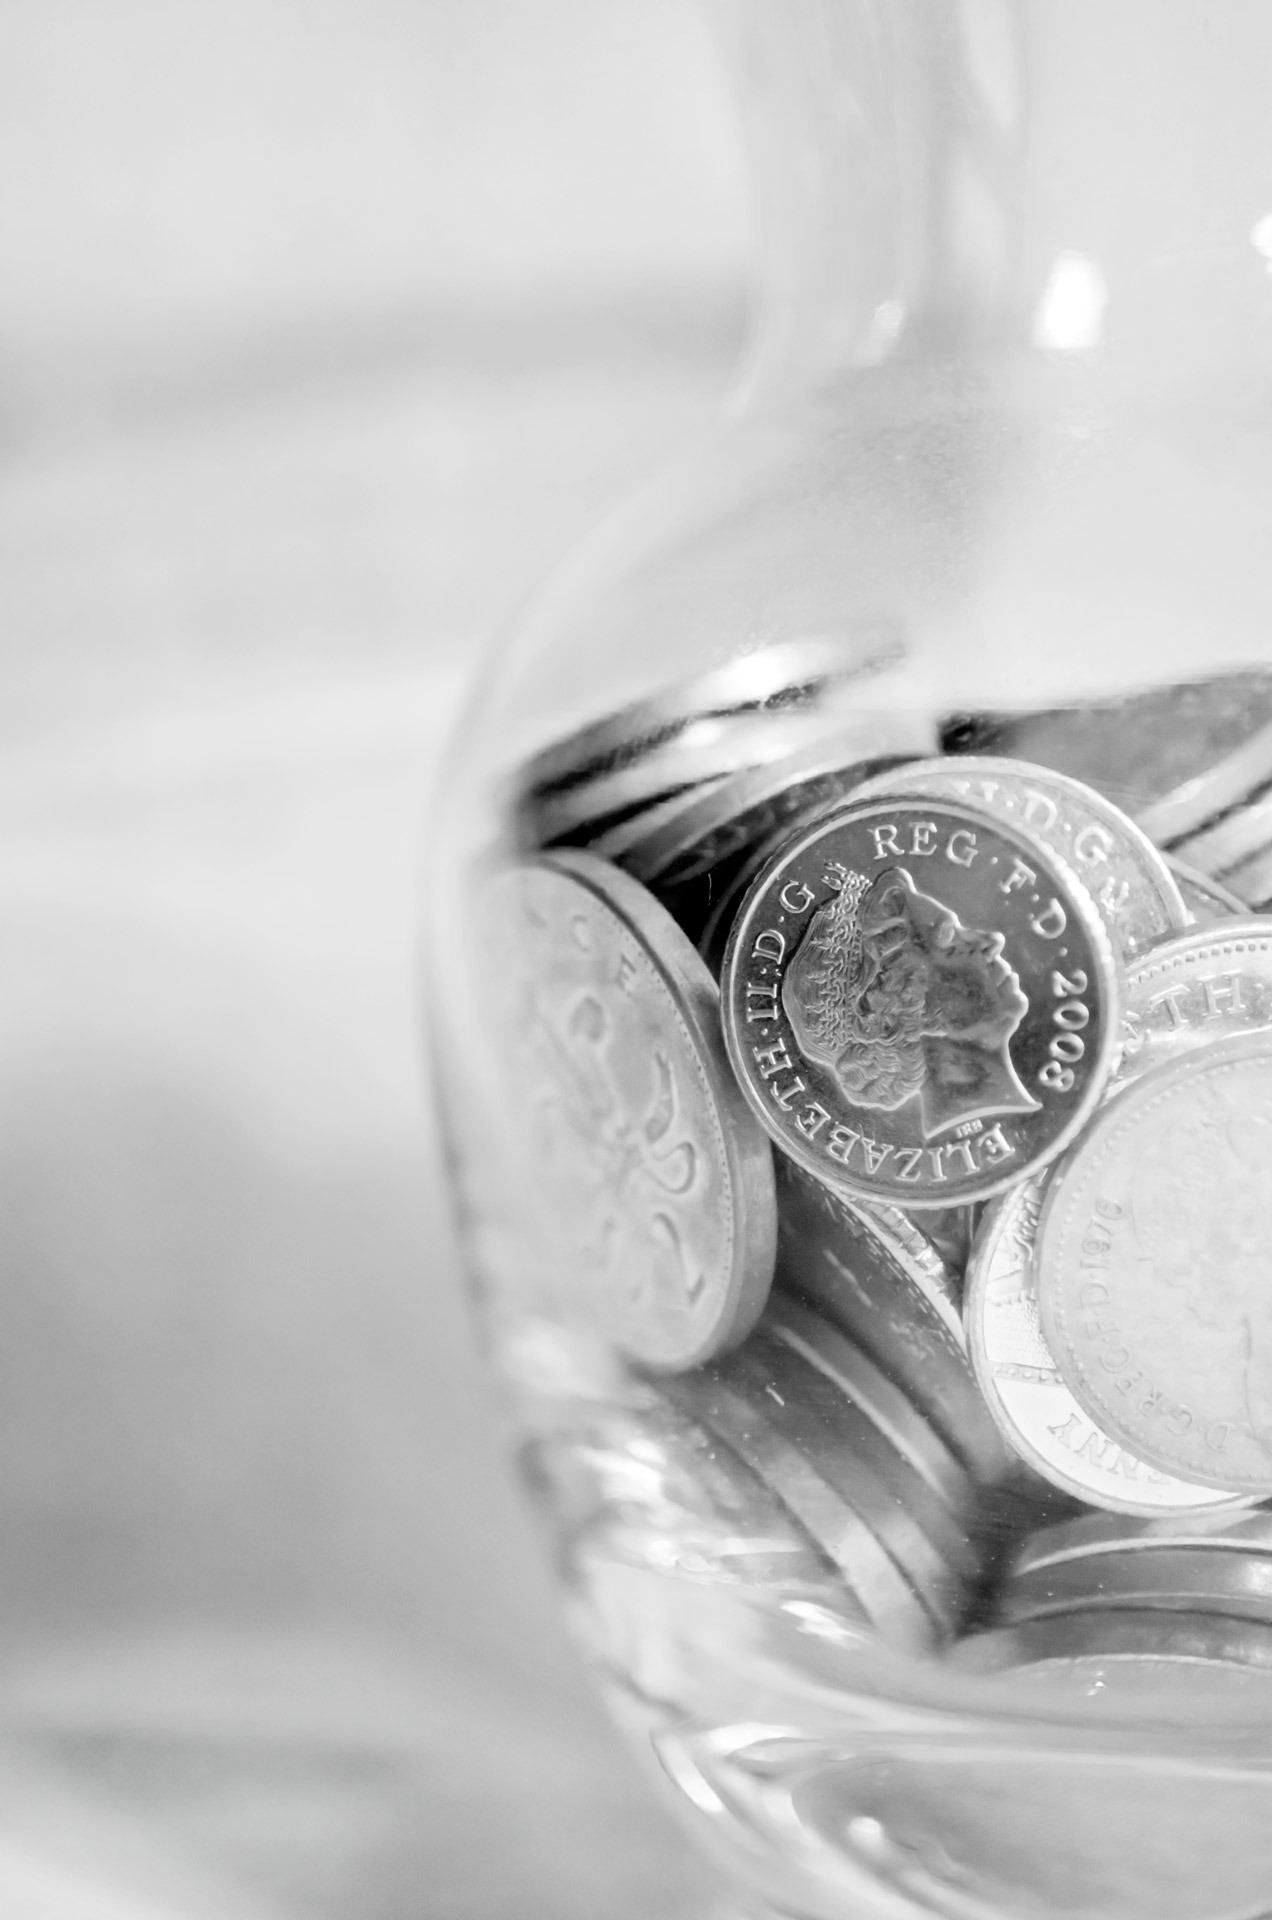
hand, black and white, white, photography, glass, money, business, monochrome, close up, cash, england, background, silver, currency, coin, british, change, european, sale, buy, economy, income, financial, pound, deposit, discount, finance, macro photography, investment, earn, penny, budget, insurance, stocks, purchase, loan, monochrome photography, platinum, pence, save sterling